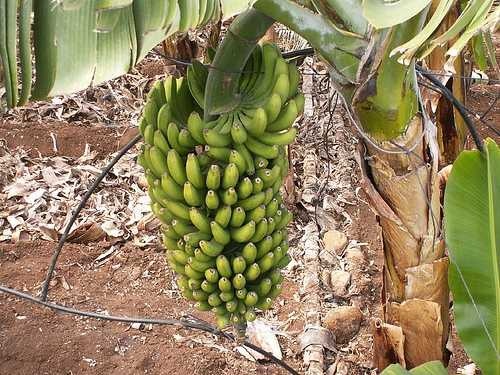
Label: Banana